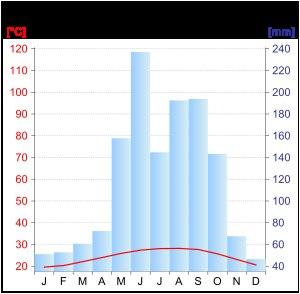
Miami est une ville des États-Unis, centre financier et culturel de niveau international, située dans le Sud-Est de l'État de Floride, sur la côte de l'océan Atlantique. Elle est le siège du comté de Miami-Dade.